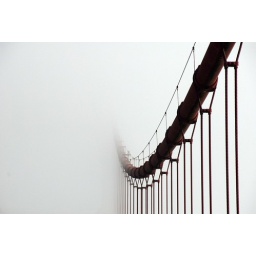
It was a bright blue sky behind me and a sea of fog in front.